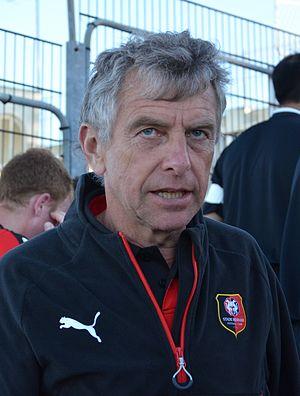
Photographie prise lors du match opposant le Stade rennais à l'USM Alger en match amical au stade Paul-Audrin de Dinard le 16 juillet 2016. Ici, Christian Gourcuff.
Christian Gourcuff est un footballeur puis entraîneur français, né le 5 avril 1955 à Hanvec dans le département du Finistère. Il évolue au poste de milieu offensif du début des années 1970 à la fin des années 1980 et devient entraîneur joueur à l'âge de vingt-sept ans. Il est actuellement en poste en tant qu'entraîneur au FC Nantes